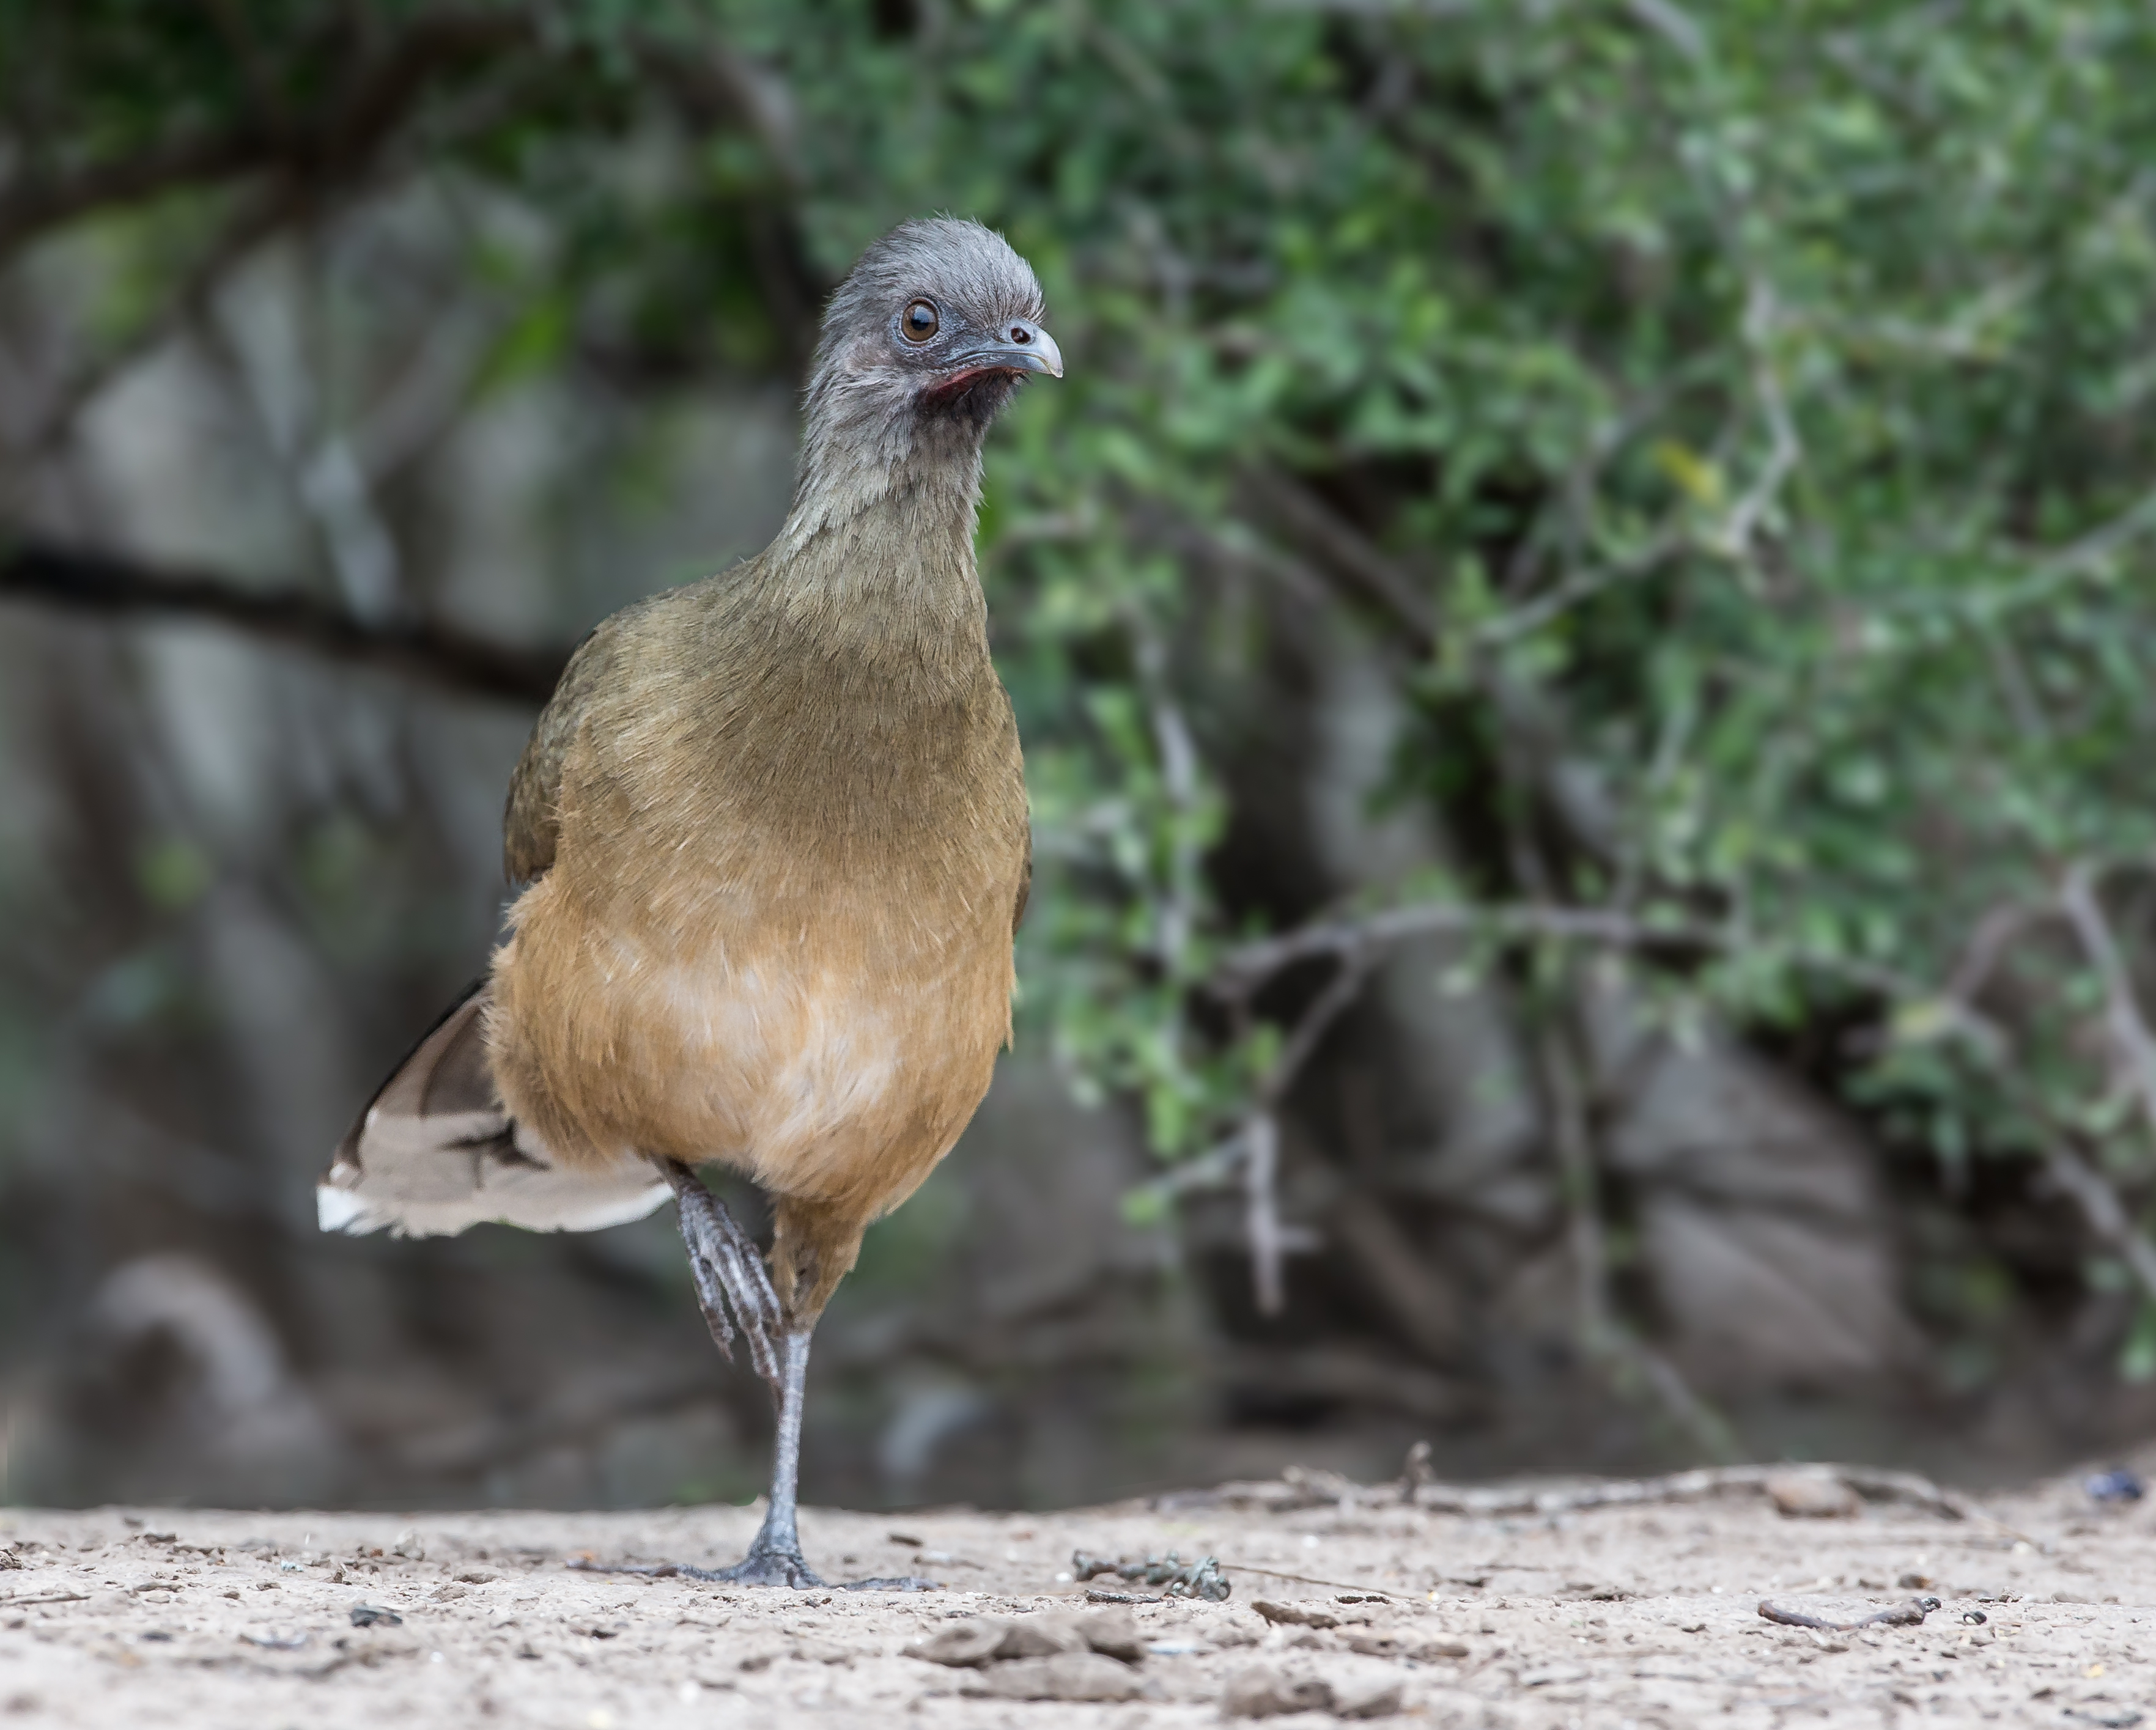
nature, bird, wildlife, beak, fauna, vertebrate, texas, andymorffew, morffew, naturethroughthelens, plainchachalaca, pigeons and doves, stock dove